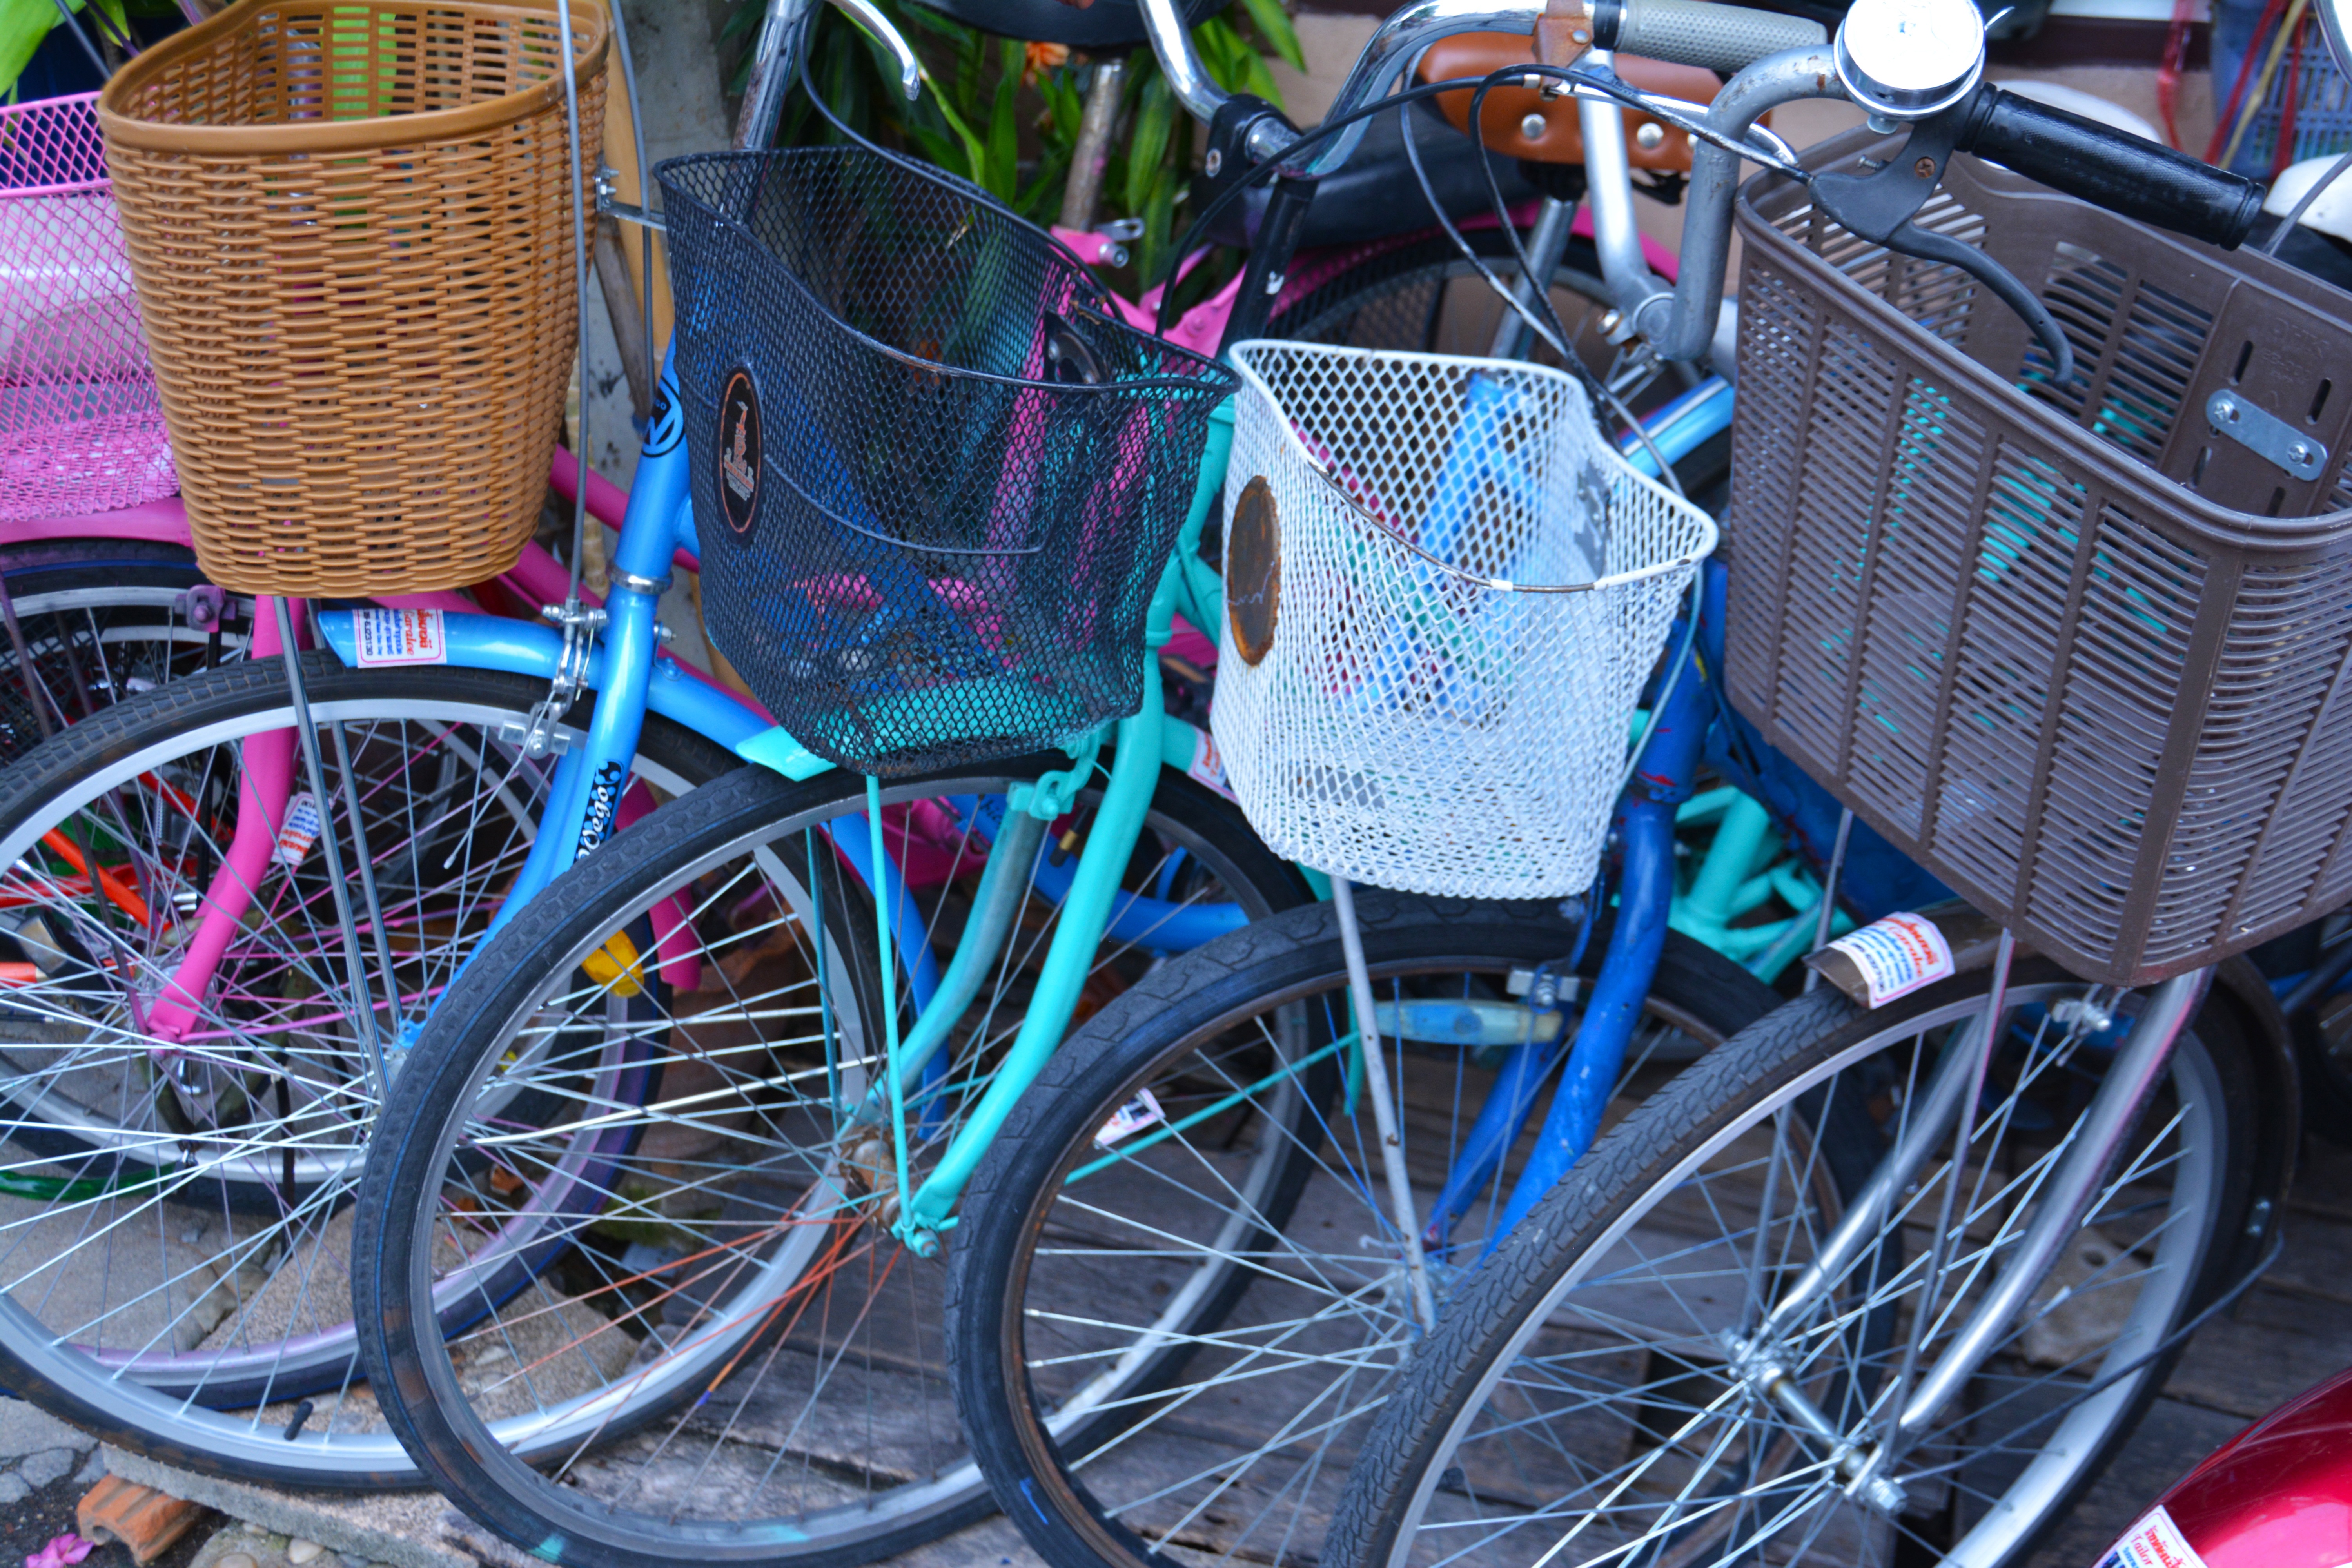
street, car, wheel, bicycle, recreation, vehicle, equipment, ride, exercise, lifestyle, leisure, healthy, public space, activity, motor vehicle, sports equipment, outdoors, cycling, cool image, spokes, tires, wheels, biking, snapshot, bikes, cool photo, cycles, active, bicycle basket, bicycle frame, bicycle wheel, land vehicle, bicycle part, road bicycle, hybrid bicycle, bike baskets, bicycle accessory